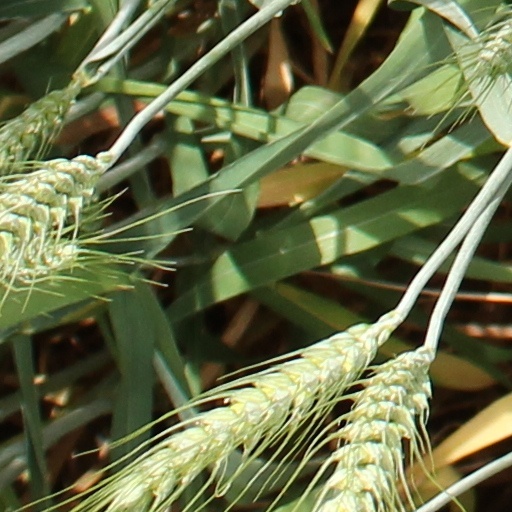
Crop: wheat